Bisbee Residential Historic District

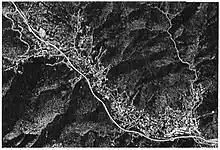
Aerial photo of Bisbee, Arizona, showing how town developed around land contours

Bisbee's development, like many western mining towns, was heavily influenced by local mining operations. The genesis of the town was the prospectors' camp, which was located near the entrance to the Copper Queen Mine and its adjacent smelter, to the west of the convergence of the Mule and Brewery Gulches. As the town expanded, it followed the natural topography of the area, following the natural drainage basins of the two canyons. The trail which followed Mule Gulch was called Tombstone Canyon Road, since that is where the trail headed. Tombstone was the initial seat of Cochise County, and the nearest neighbor to Bisbee at that time. That portion of the Tombstone Canyon Road directly west of its intersection with Brewery Gulch, came to be known as Main Street, and became the community's commercial street. It consisted mostly of two-story wooden buildings with arcades on the first floor and balconies on the second. There were several disastrous fires in the 1890s, after which the area was rebuilt with brick buildings, which gave it the appearance it continues to have to this day. A second commercial district, along the street named after the canyon, Brewery Gulch, containing restaurants, breweries, and Bisbee's first stock exchange. By the 1890s it had developed into the town's redlight district, with saloons, brothels, opium dens, and gambling houses. By the turn of the century the area contained a company hospital, company store, a company-built library, and the Copper Queen Hotel, built by and for the company in 1902.